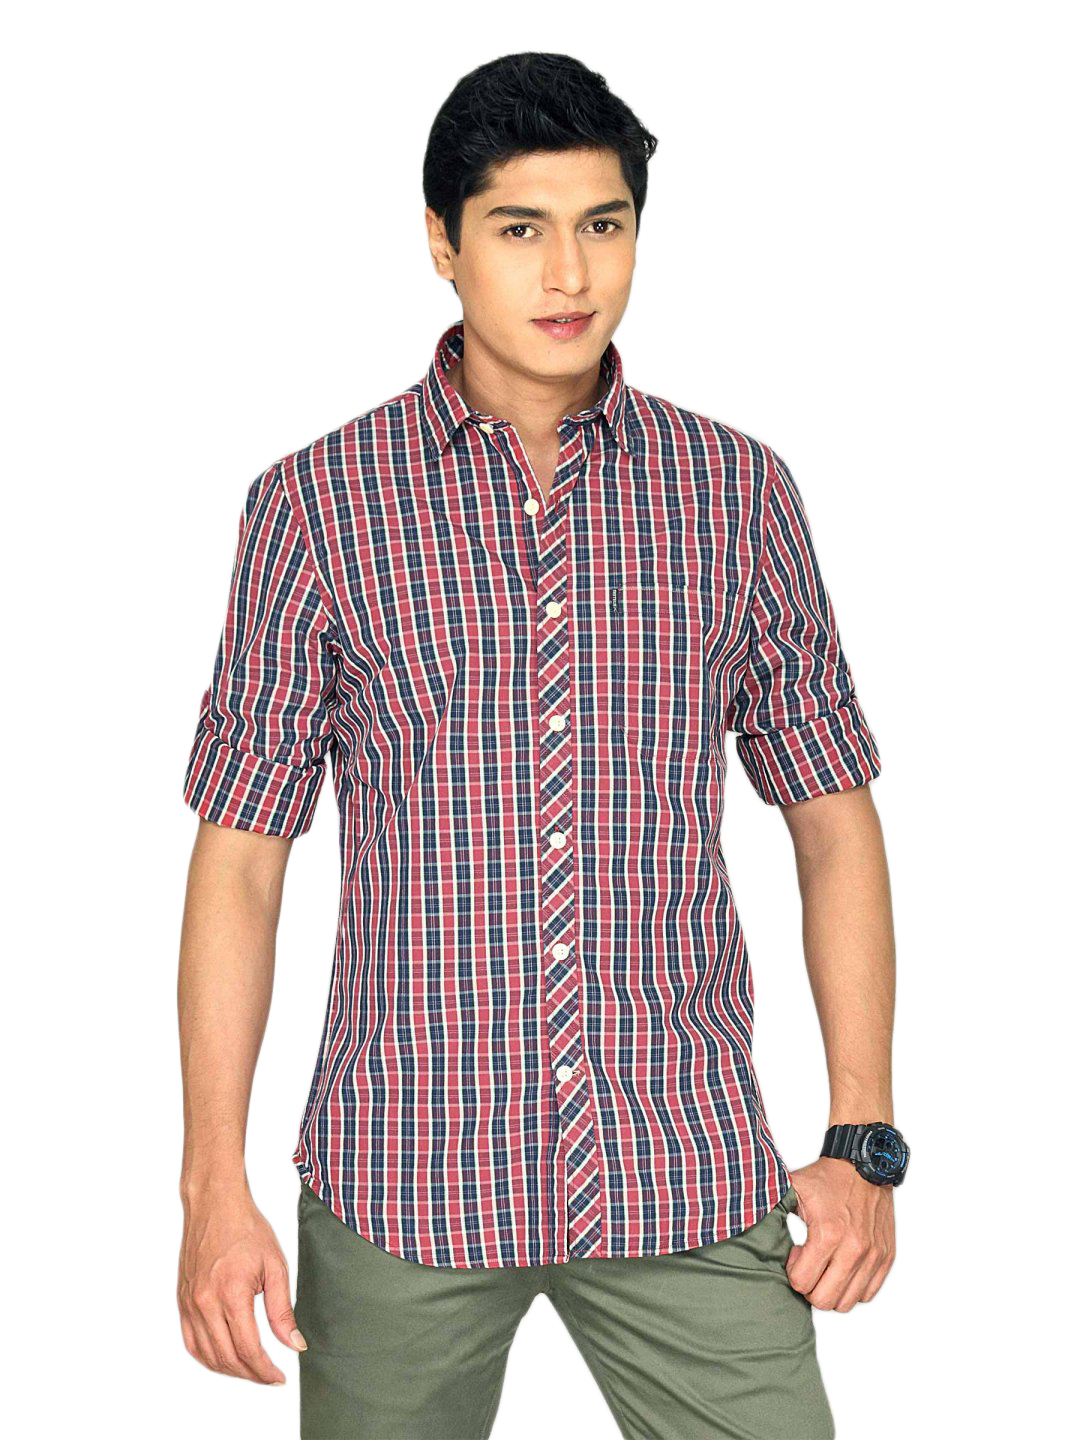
Scullers Men Red Check Shirt
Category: Apparel / Topwear / Shirts
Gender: Men
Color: Red
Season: Fall 2011
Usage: Casual